Quercus pubescens

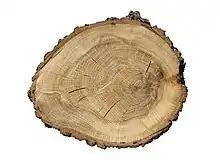
"Quercus pubescens" cross section

"Quercus pubescens" is a medium-sized deciduous tree growing up to . Forest-grown trees grow tall, while open-growing trees develop a very broad and irregular crown. They are long-lived, to several hundred years, and eventually grow into very stout trees with trunks up to in diameter. Open-grown trees frequently develop several trunks. The bark is very rough, light gray and divided into small flakes. Large trees develop very thick whitish bark cracked into deep furrows, similar to the pedunculate oak but lighter in colour.